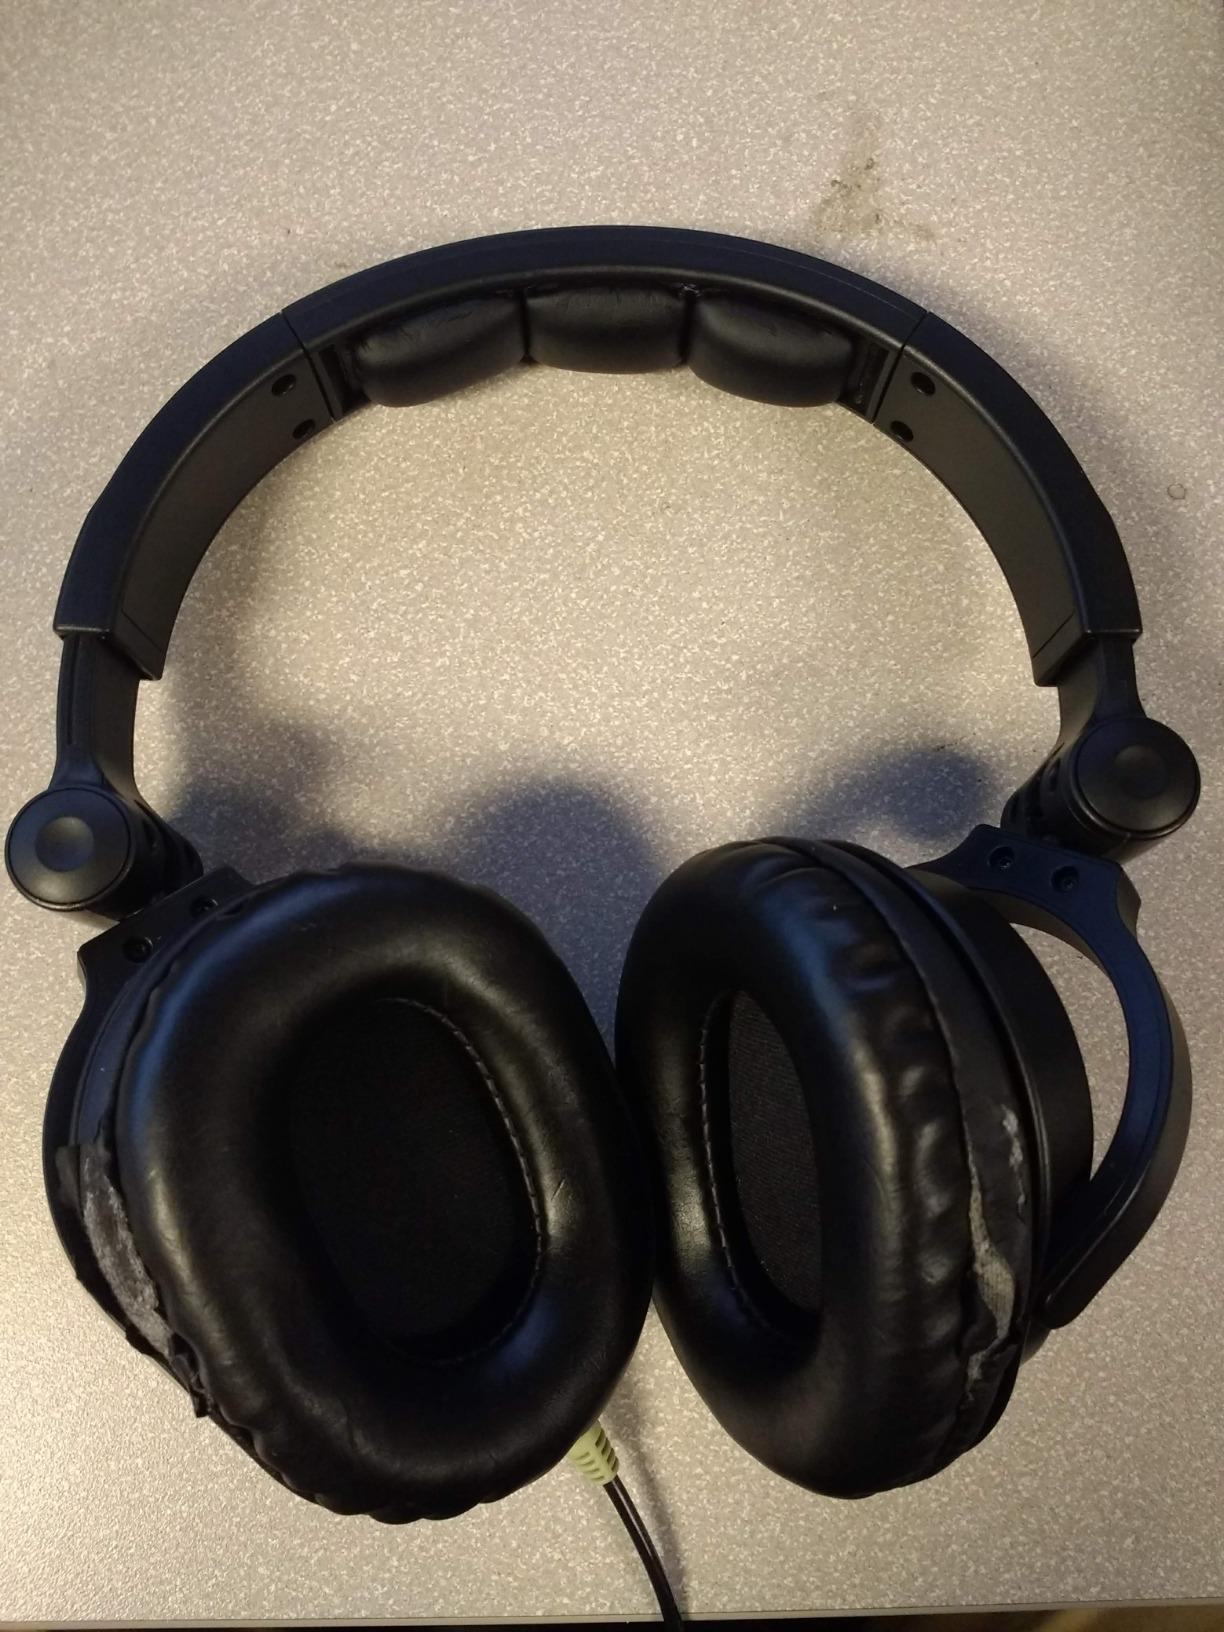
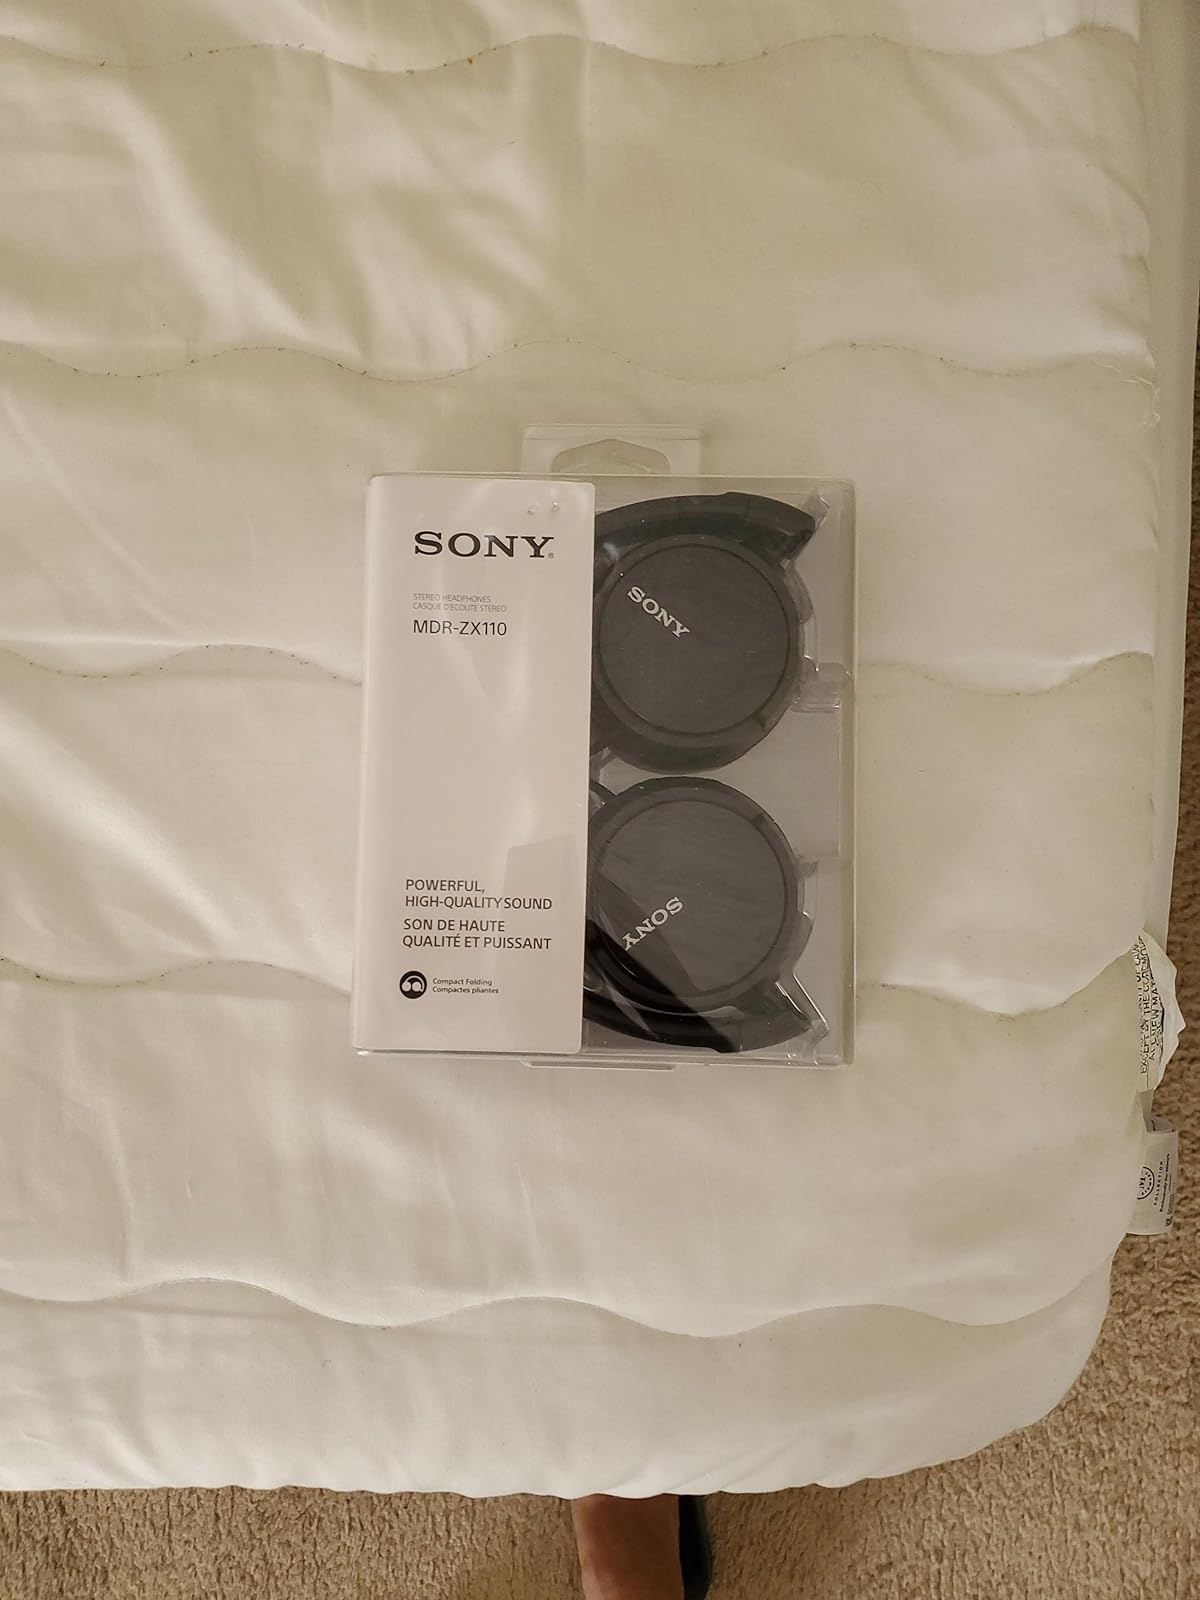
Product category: headphones
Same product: no